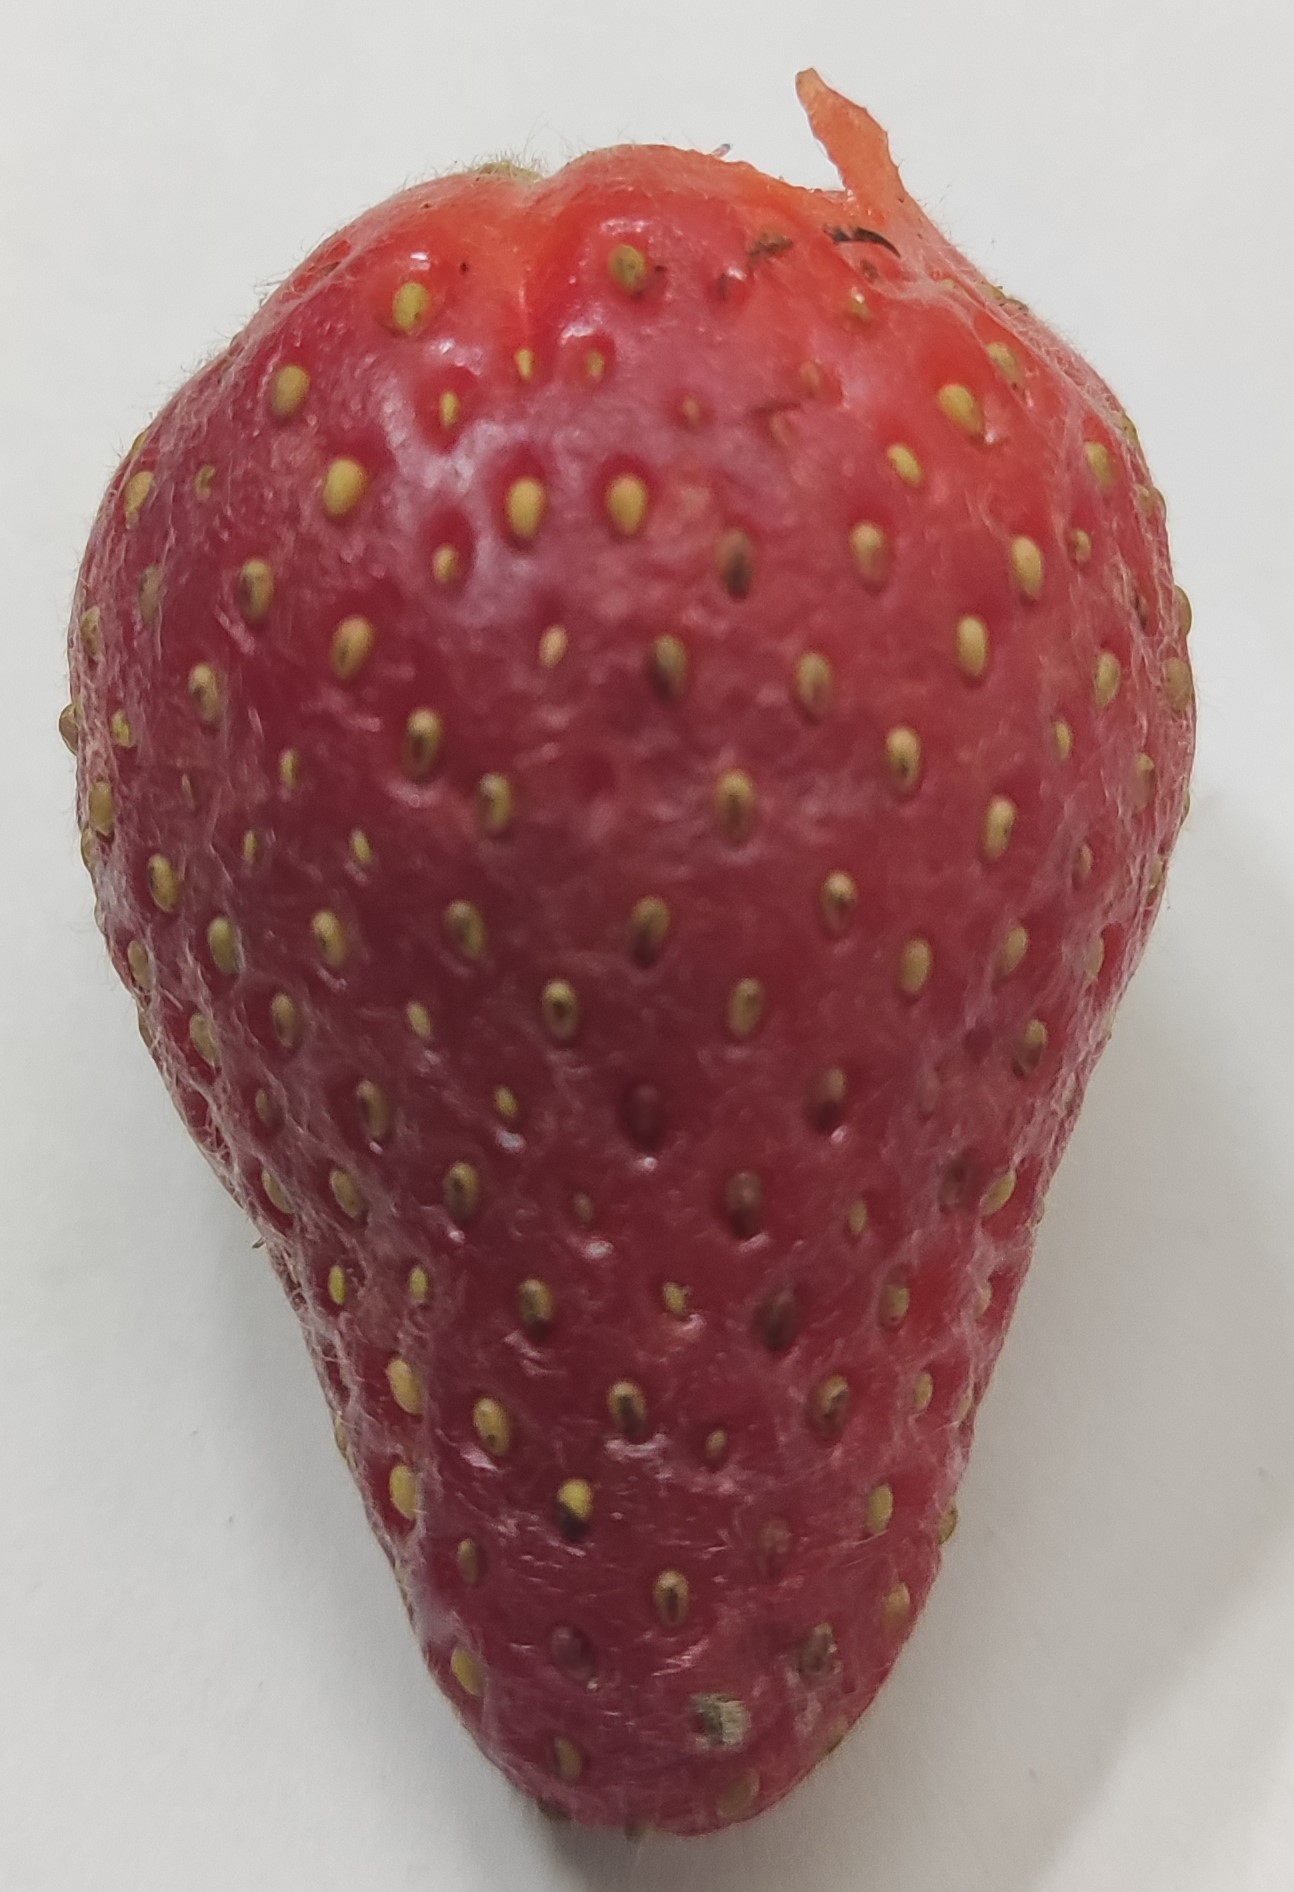
Fruit: strawberry
Condition: fresh